Foggia

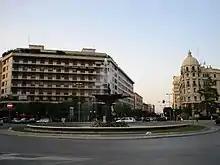
Piazza Cavour in Foggia

The name ""Foggia"" (originally "Focis") probably derives from Latin ""fovea"", meaning ""pit"", referring to the pits where wheat was stored. The name's etymology remains uncertain however, as it could as well stem from ""Phocaea"", or possibly probably from the Medieval Greek word for ""fire"", which is ""fotia"", as according to legend the original settlers of the 11th century AD were peasants, allegedly after having [miraculously] discovered there a panel portraying the Madonna Nicopeia, on which three flames burnt.